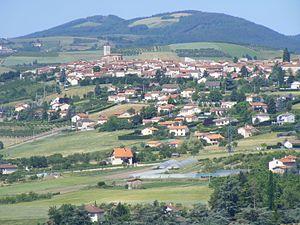
Vue générale de la commune de Génilac
Genilac est une commune française, qui appartient au département de la Loire en région Auvergne-Rhône-Alpes.